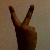
The image shows a hand gesture representing the number 2 in Indian Sign Language.